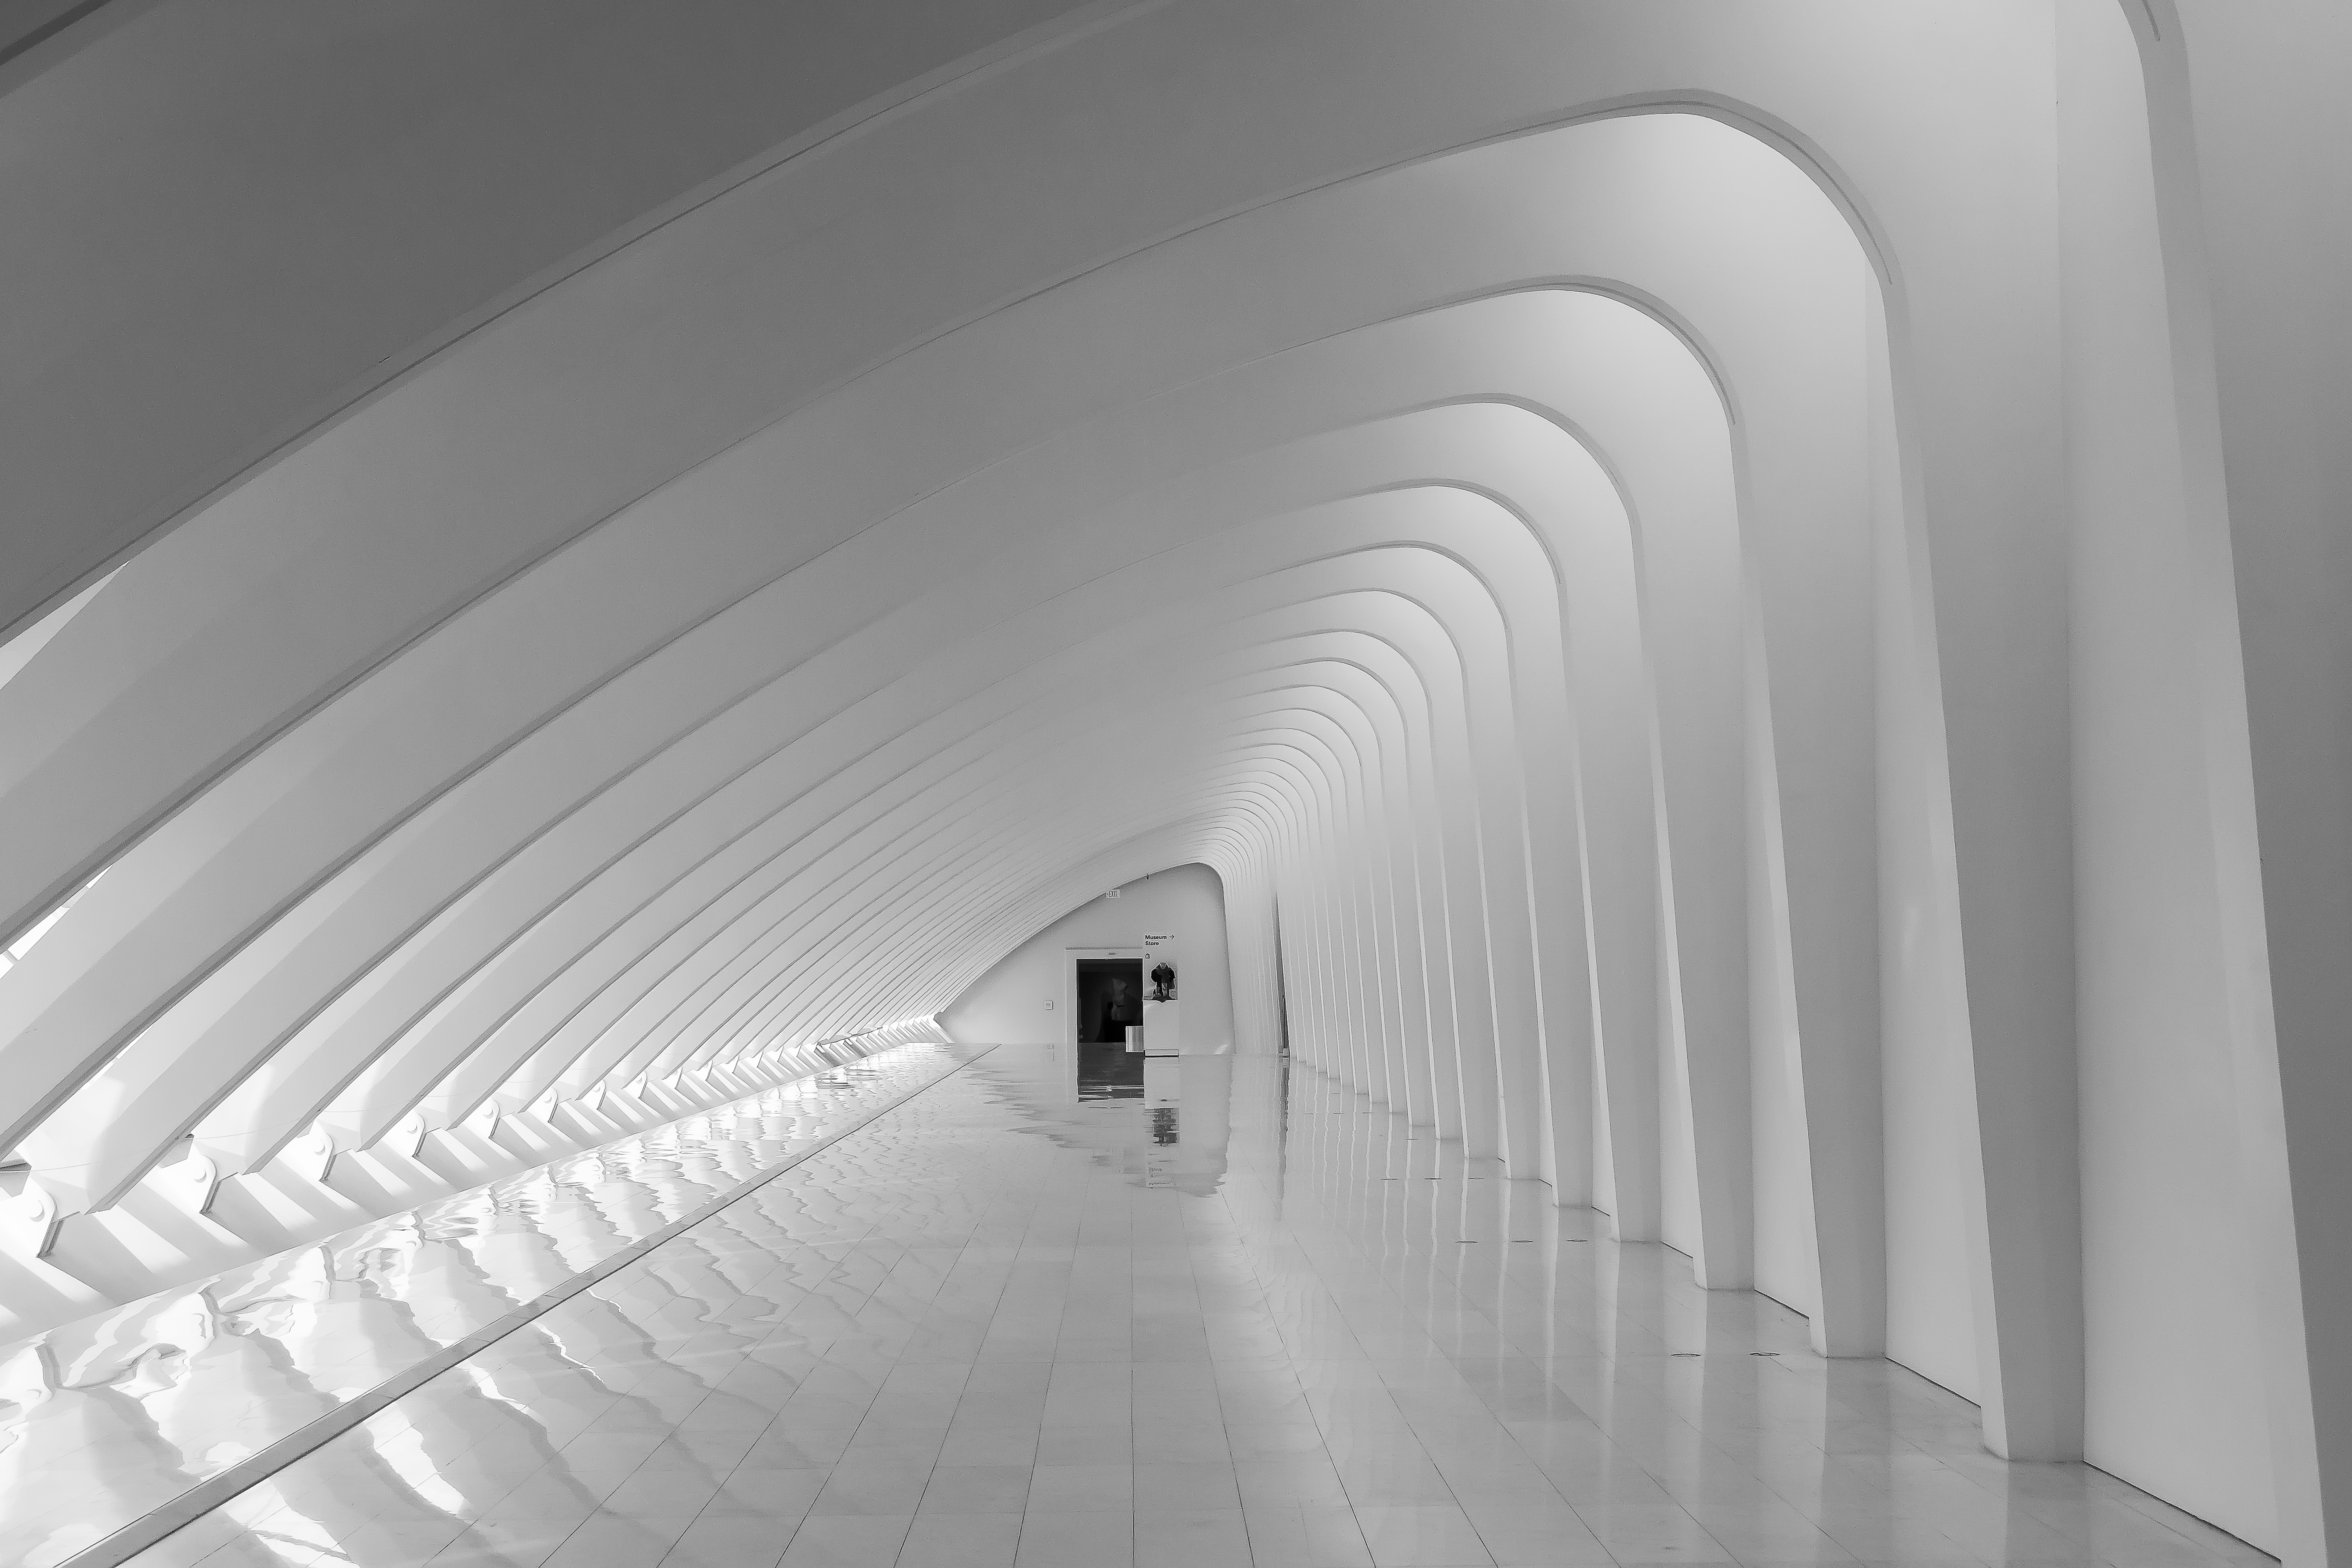
geotagged, milwaukee, united states, usa, wisconsin, 700 North Art Museum Drive, america, architect, architecture, art, Art Collection, art exhibit, art exhibition, art gallery, art museum, art work, artist, artwork, bronze, contemporary, contemporary art, day trip, destination, exhibition, Exhibition Of Art, exhibitions, gallery, Gallery Of Art, glass, installations, lake michigan, mam, metal, milwaukee art museum, Milwaukee Museum Of Art, Milwaukee WI, Milwaukee Wisconsin, MKE, modern, modern art, museum, museum of art, painting, paintings, sculpture, sculptures, Sculpturist, tourist, tourist attraction, tourist destination, travel, travel photography, wi, Wisconsin Tourism, works of art, white, line, black and white, subway, infrastructure, ceiling, tunnel, arch, monochrome, stock photography, building, monochrome photography, symmetry, style